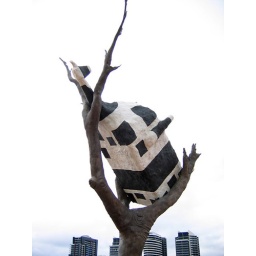
cow in tree